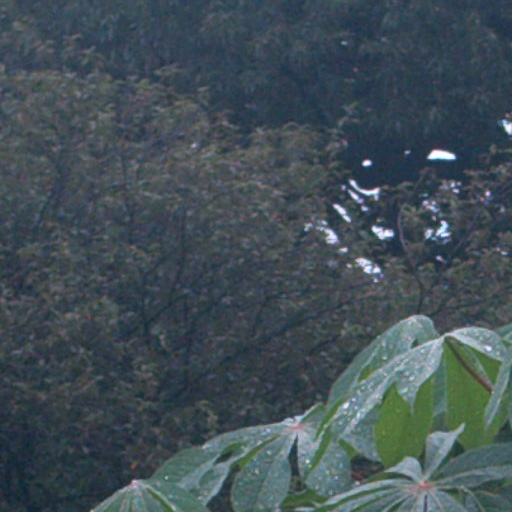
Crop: cassava